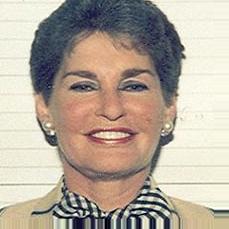
Age: 67